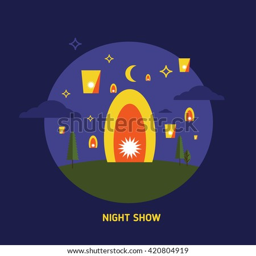
show in the night park flat icon